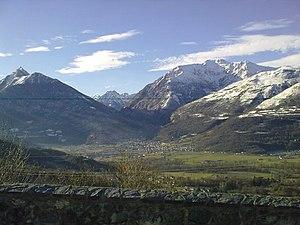
Vue sur la montagne depuis Souin
Artalens-Souin est une commune française située dans le département des Hautes-Pyrénées, en région Occitanie.